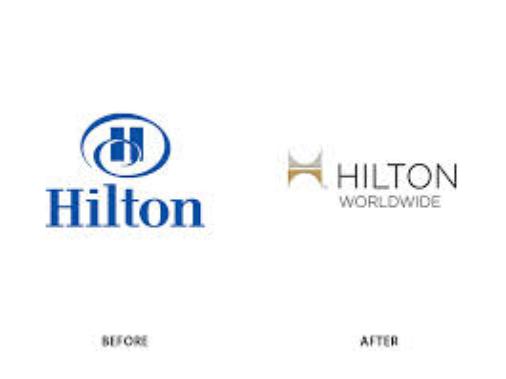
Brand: Hilton Worldwide-3
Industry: Others